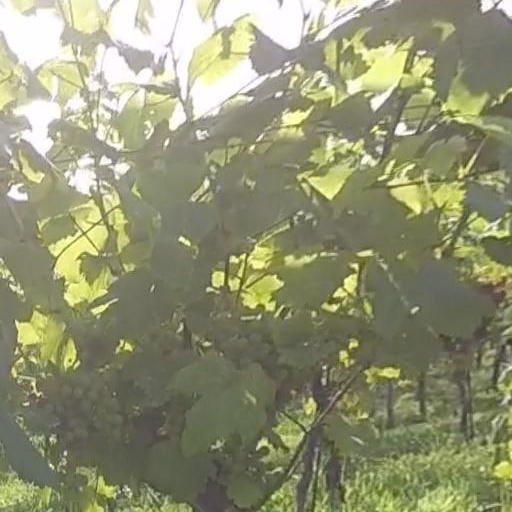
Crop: grape